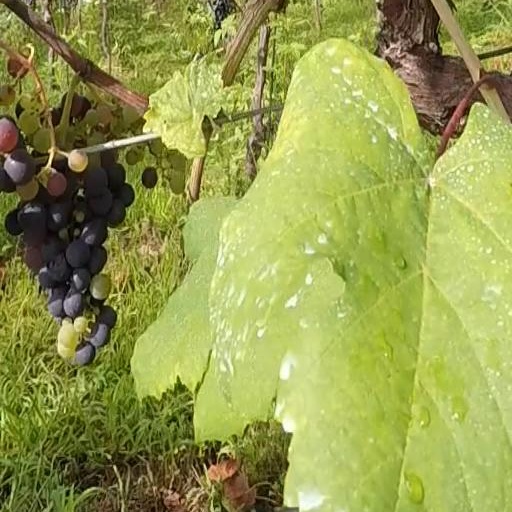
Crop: grape